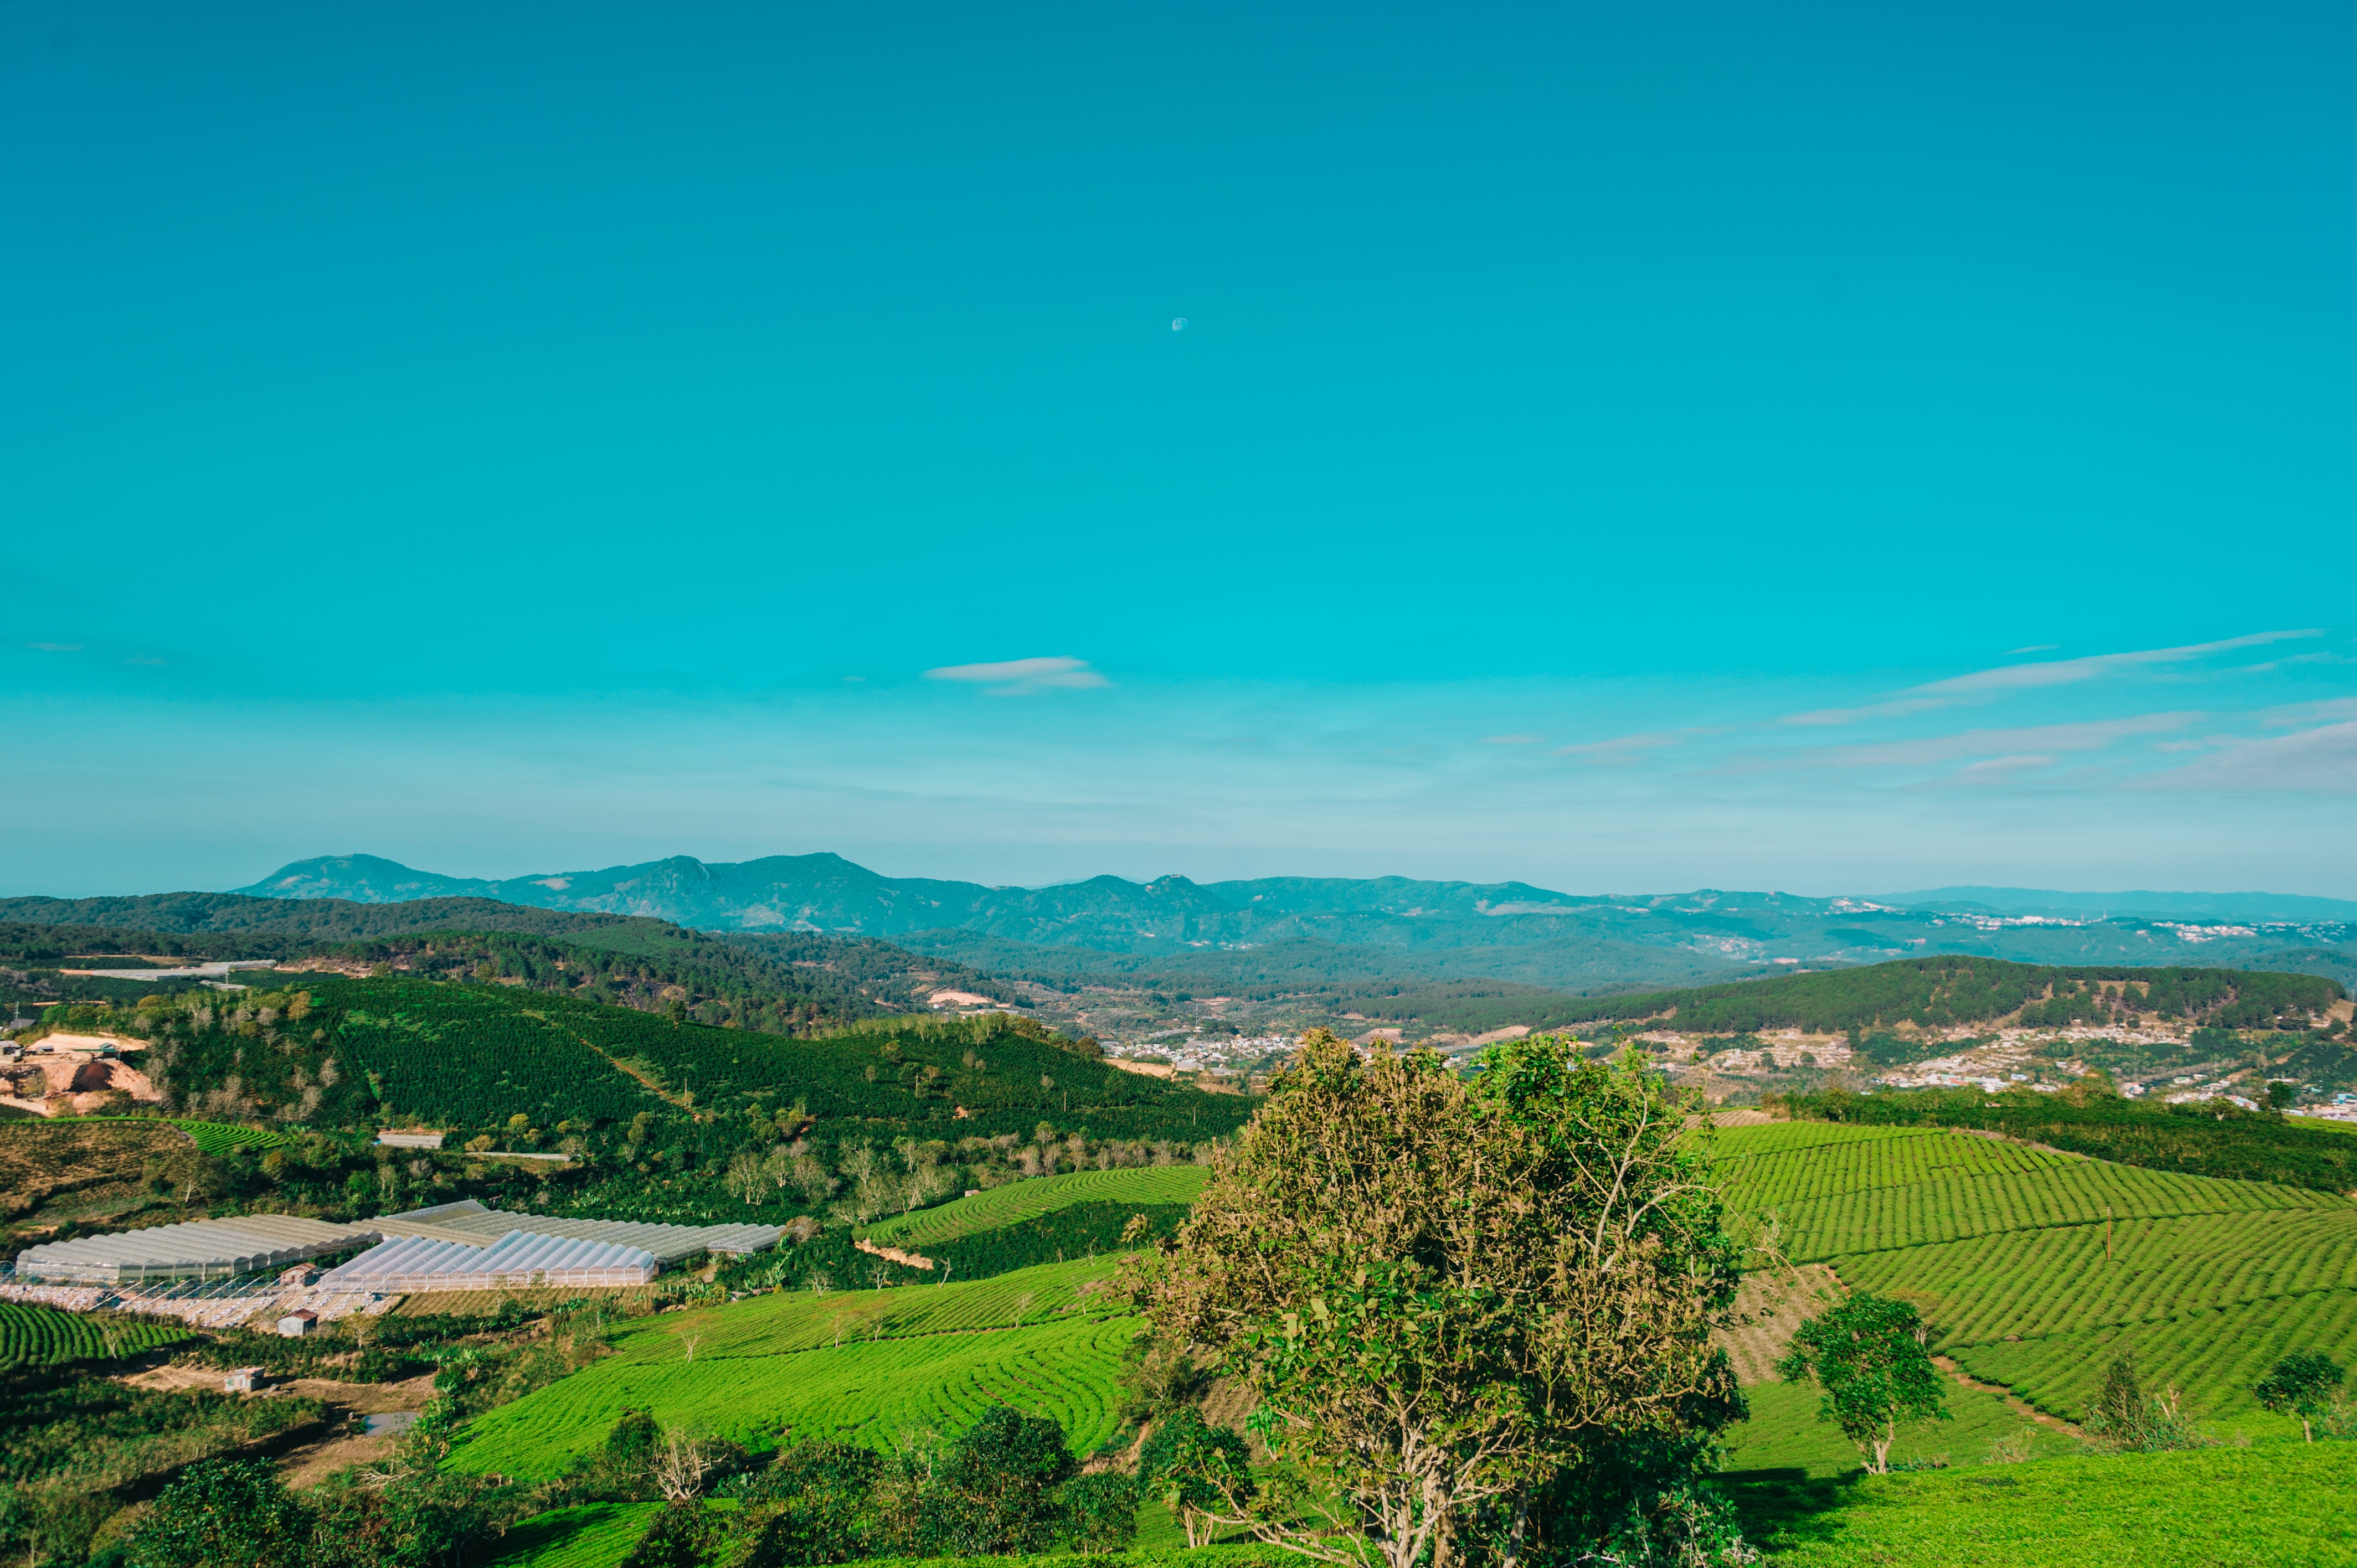
green, sky, nature, blue, hill, natural landscape, tree, rural area, hill station, grassland, cloud, grass, plain, highland, mountain, horizon, field, landscape, mountain range, summer, photography, plant, land lot, valley, road, aerial photography, village, fell, meadow, sea, mount scenery, panorama, vacation, farm, city, tourism